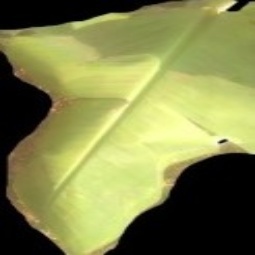
Label: Healthy